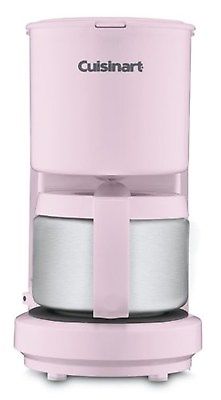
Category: coffee maker